Yingtan North railway station

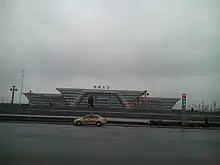
Facade of Yingtan North Railway Station

Yingtan North railway station is a railway station of Hangchangkun Passenger Railway located in Jiangxi, People's Republic of China.